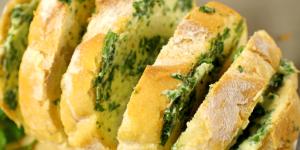
pan de ajo